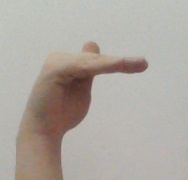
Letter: khaa